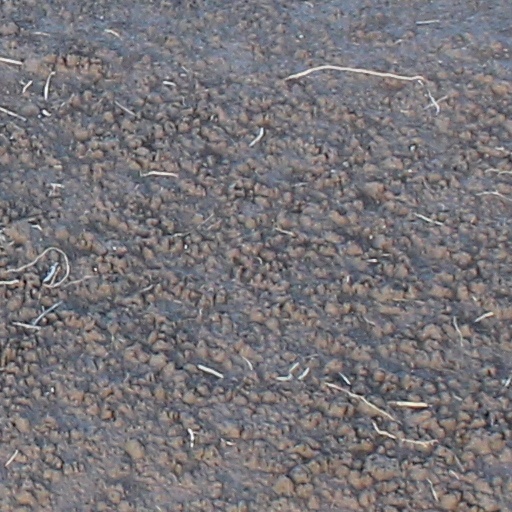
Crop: wheat